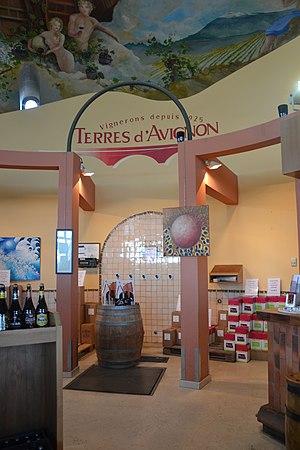
Cave coopérative viticole de Morières-lès-Avignon
Le gadagne, ou côtes-du-rhône villages Gadagne, est un vin, protégé par une AOC, produit sur les communes de Châteauneuf-de-Gadagne, Caumont-sur-Durance, Morières-lès-Avignon, Saint-Saturnin-lès-Avignon et Vedène, dans le département de Vaucluse.